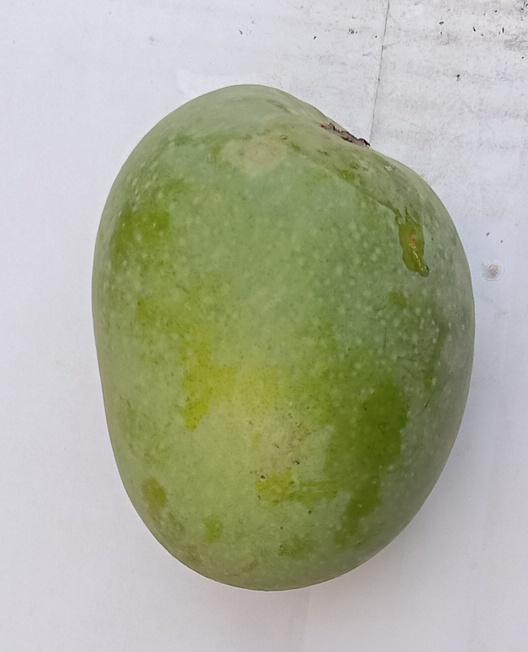
Mango variety: Anwar Ratool